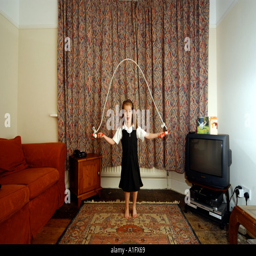
a girl playing with a skipping rope indoors